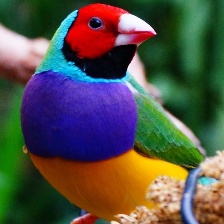
Species: GOULDIAN FINCH
Scientific name: ERYTHRURA GOULDIAE
ImageNet parent category: house_finch